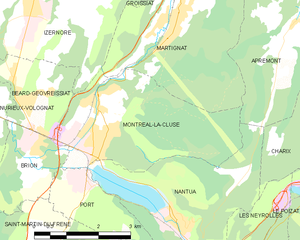
Carte des communes françaises: Montréal-la-Cluse